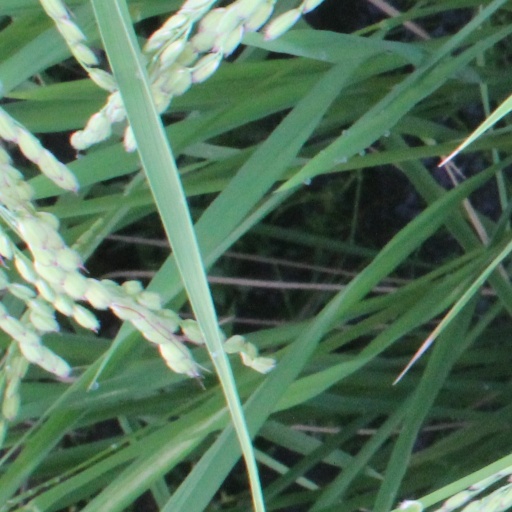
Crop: rice